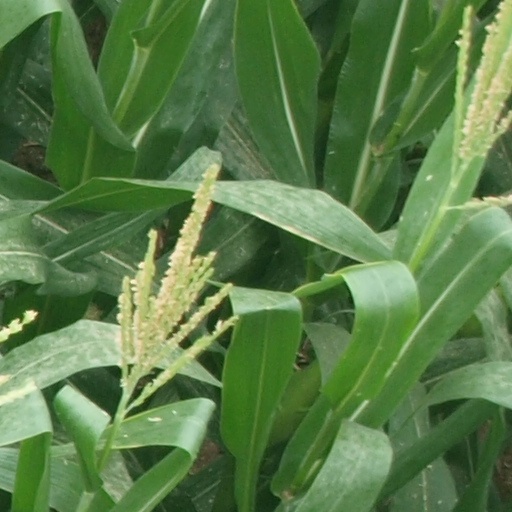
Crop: maize; corn